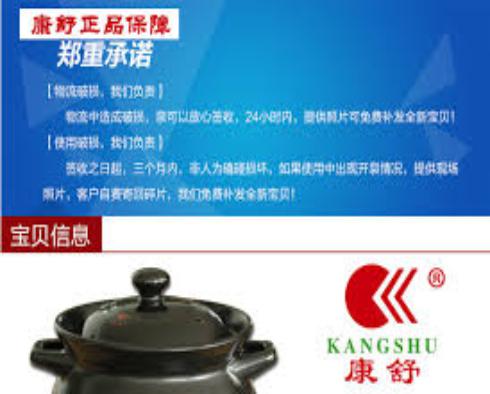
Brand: kangshu
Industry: Others